World Federation of Trade Unions

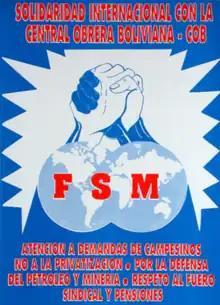
WFTU poster urging solidarity with the Bolivian Workers' Center

During the late 1940s, the WFTU unsuccessfully tried to reach an agreement with already existing international trade secretariats. When the Union split in 1949 they were left without an organization at the level of specific industries, leading to the creation of the Trade Union International (TUI) system.